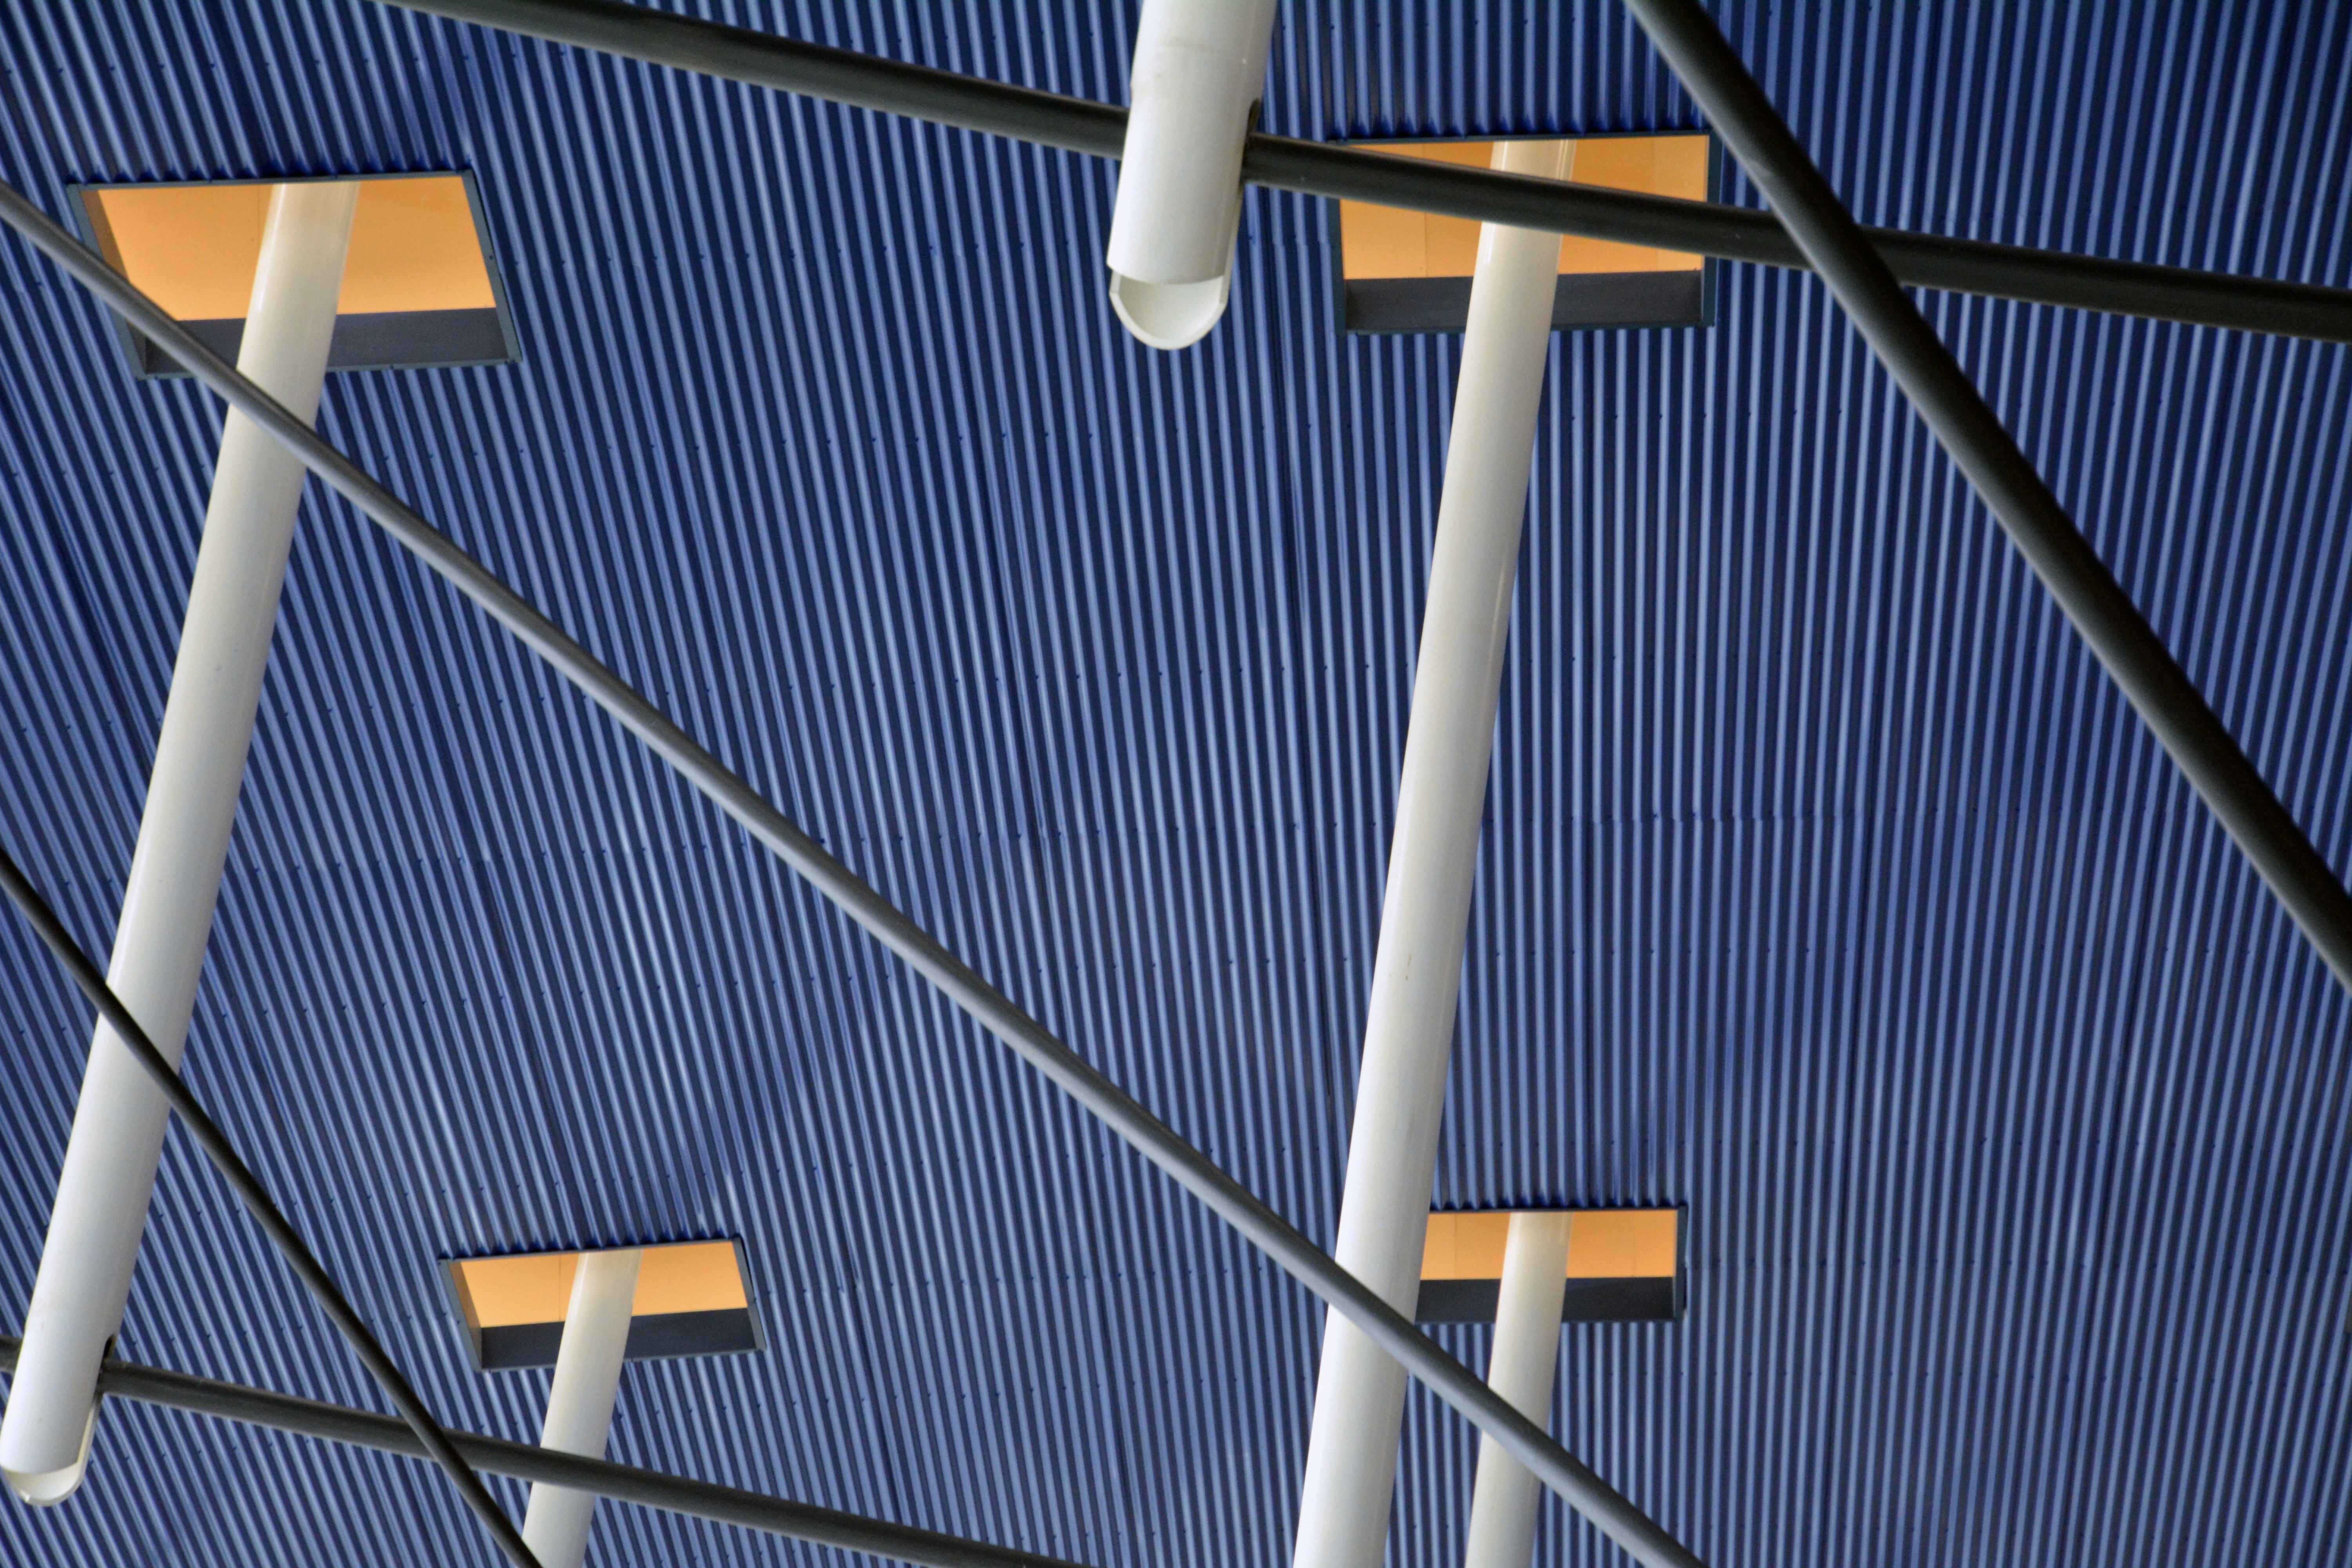
structure, roof, skyscraper, line, mast, facade, blue, electricity, energy, net, sport venue, window covering